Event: Nepal Earthquake
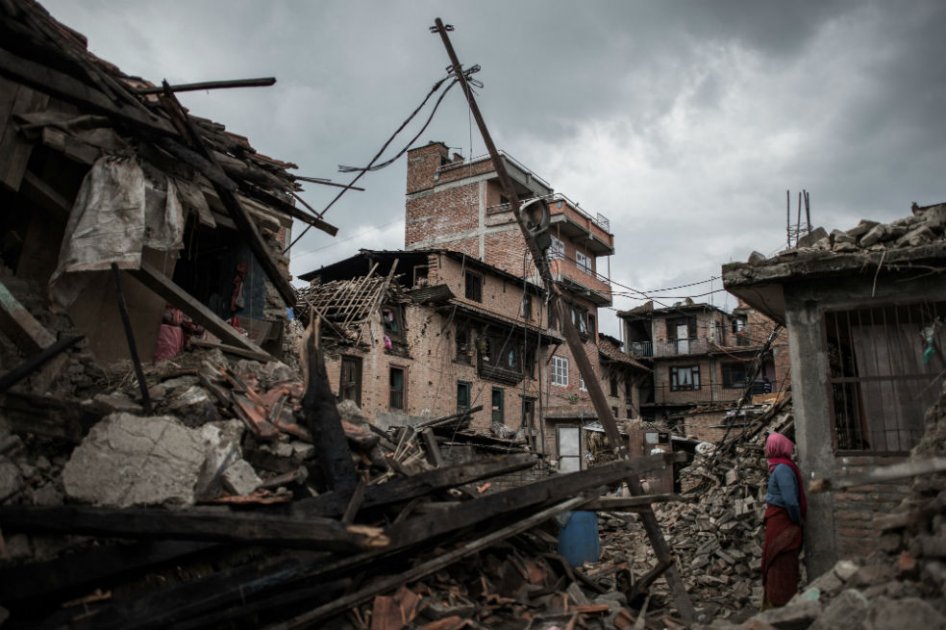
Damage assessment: no_damage